Dmitry Zhukov

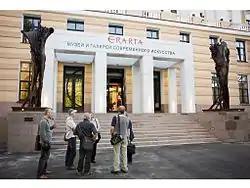
Figures "Dawn" and "Art" near the Erarta Museum. Steel, forging, 2009.

For the opening of Erarta Museum of Modern Art Zhukov created two five-meter high figures – ‘Dawn’ and ‘Art’, they were installed on the stylobate of the museum building. Allegorical sculptures in which art critic saw a reference to the Nike of Samothrace, are intended to symbolize the era of art. Two more abstract objects by Zhukov were placed in front of the porch of the museum.